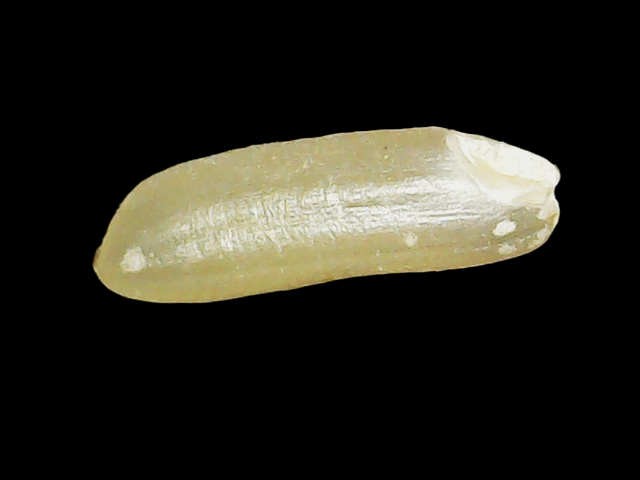
Rice variety: Binadhan16